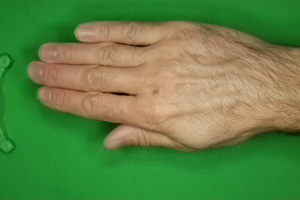
Label: paper